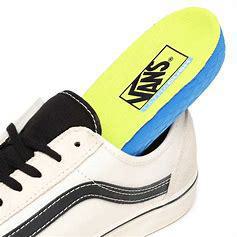
Brand: Vans
Model: Style 36 Decon Sf